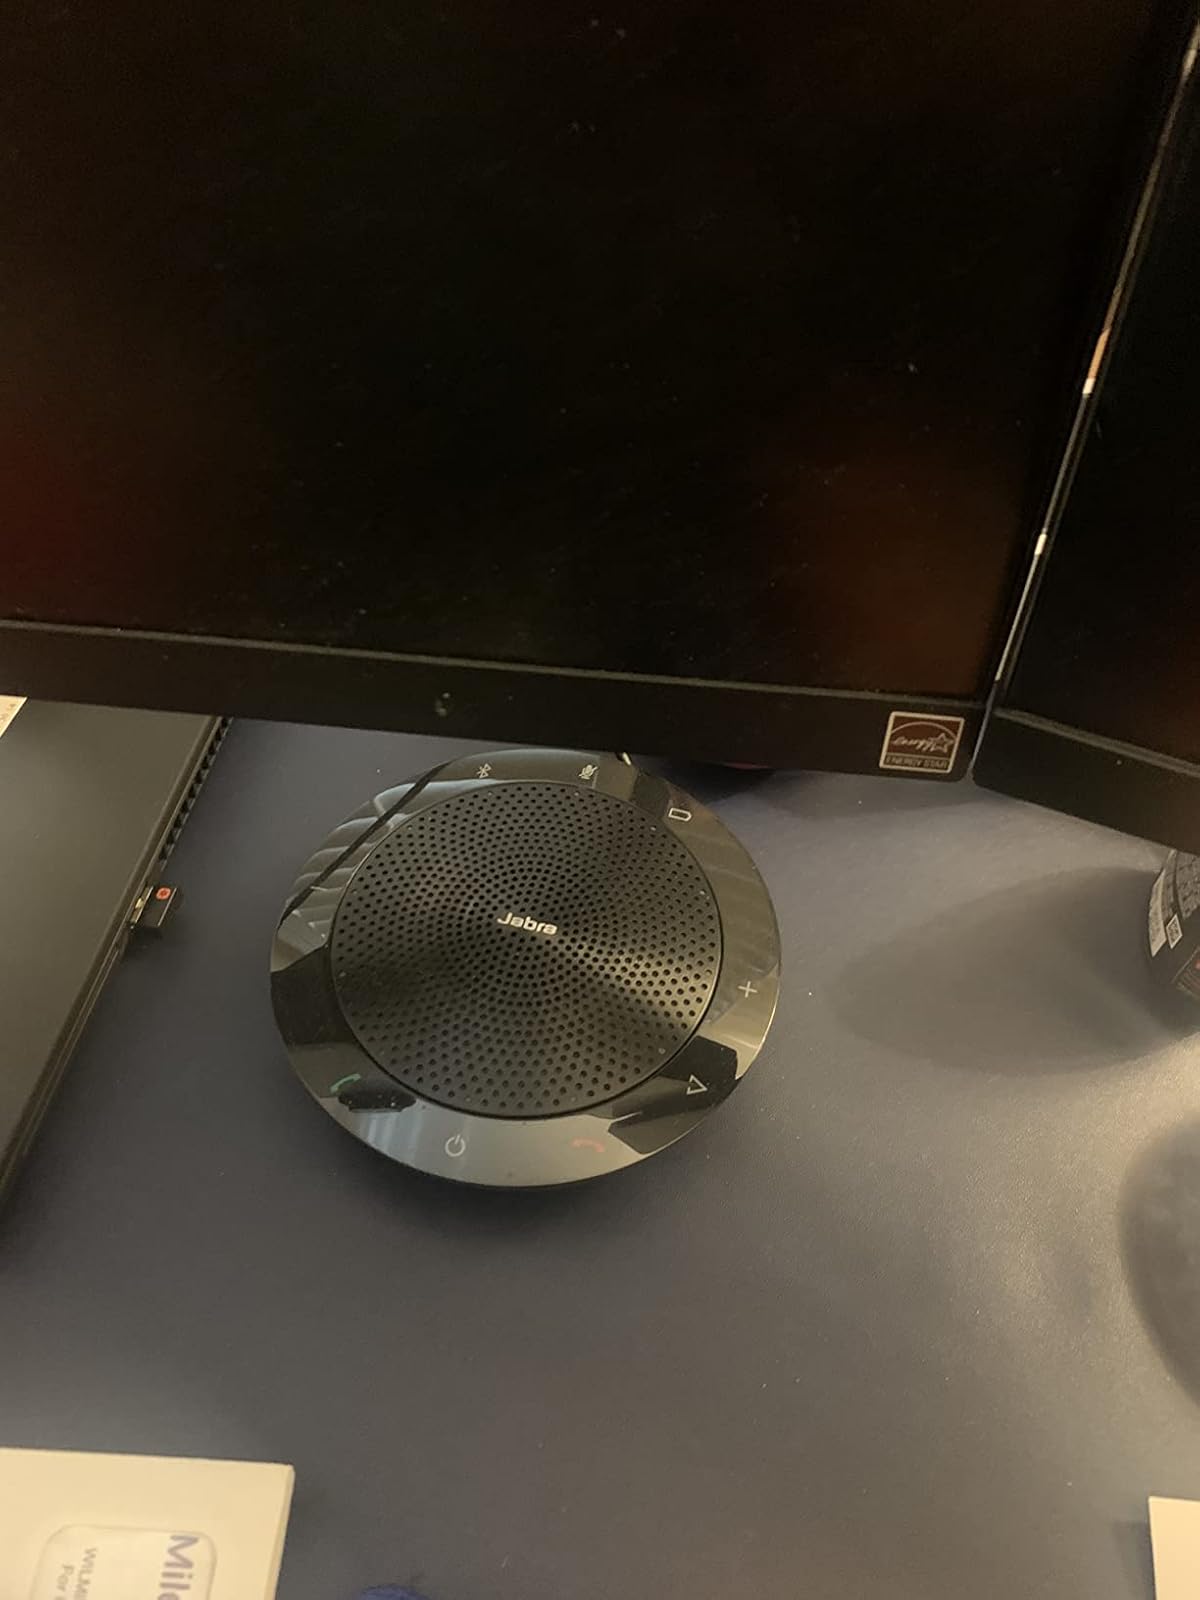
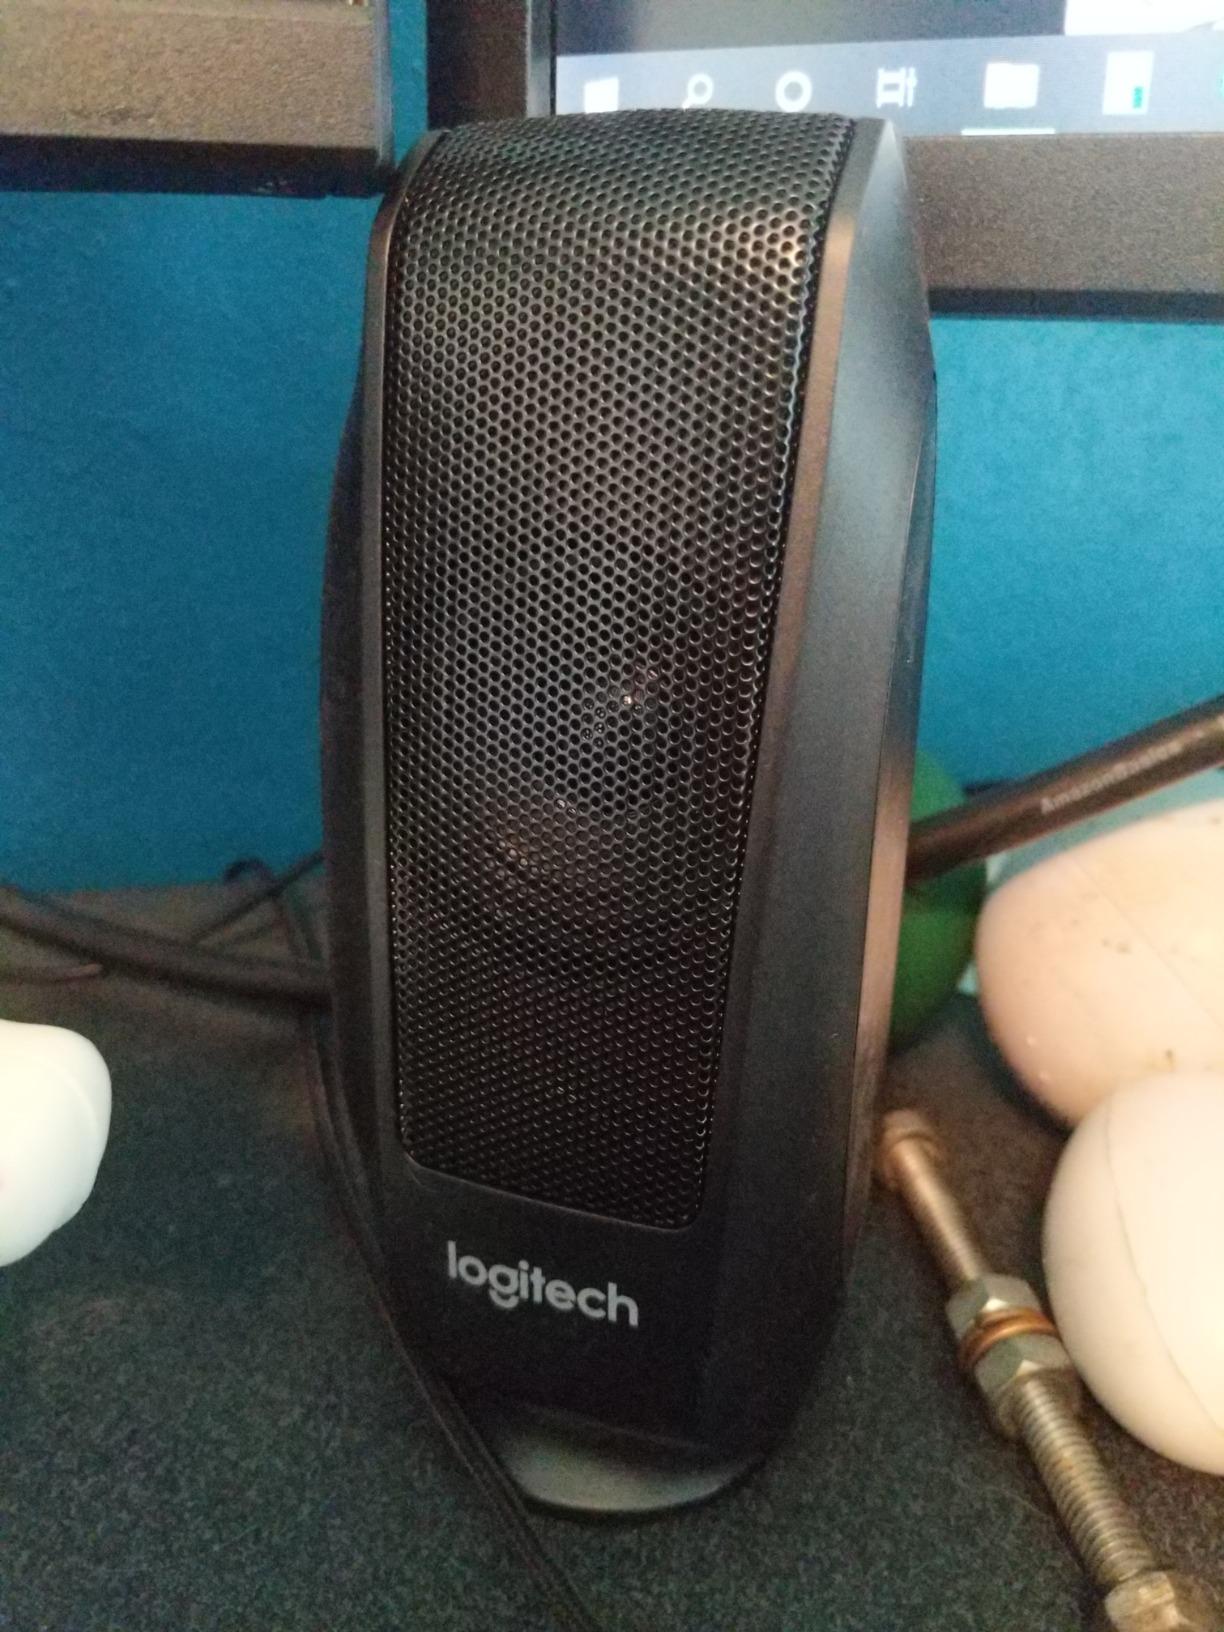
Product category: speaker
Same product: no